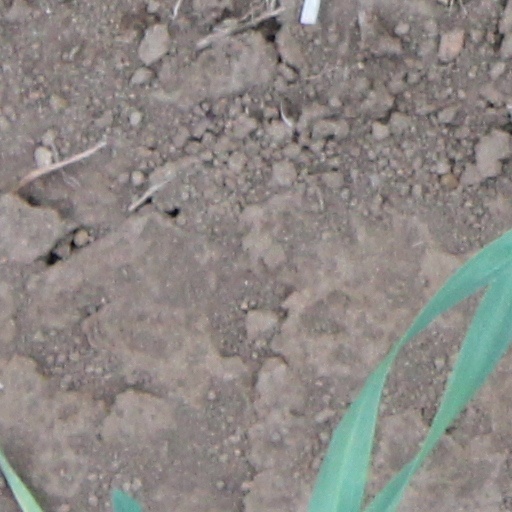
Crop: wheat